Basic Education High School Khale

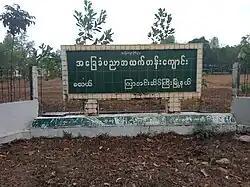
Signboard of B.E.H.S - Khale

Basic Education High School Kale is a public high school in Kale, Kayin State, Myanmar.